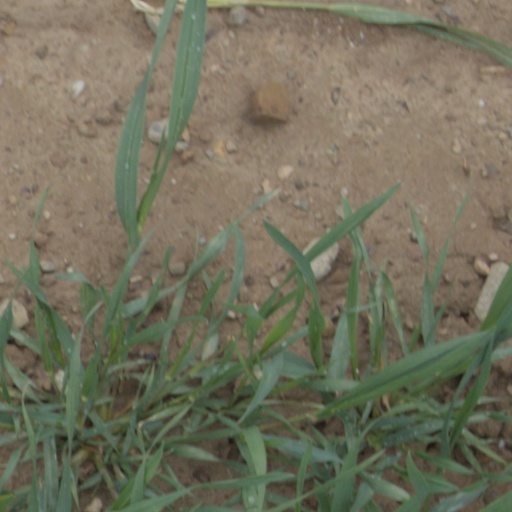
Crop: wheat